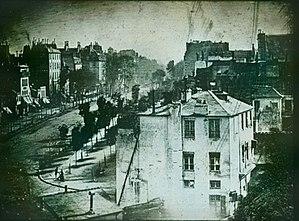
Julie Papineau, née Julie Bruneau le 19 janvier 1795 à Québec, et morte le 18 août 1862 à Montebello, est l'épouse de Louis-Joseph Papineau. Elle passe à la postérité grâce à son importante correspondance avec son mari, qui offre de riches perspectives sur les enjeux de son époque.